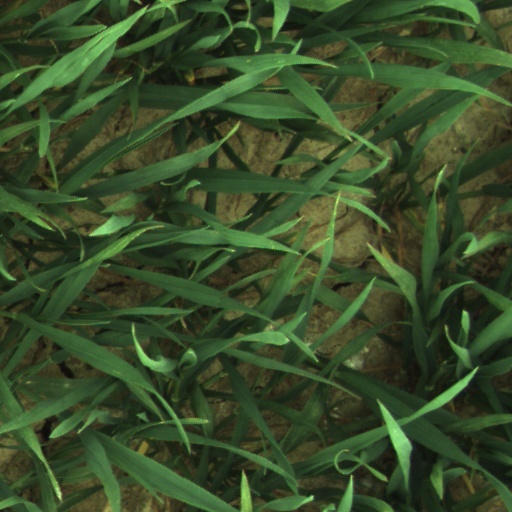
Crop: wheat